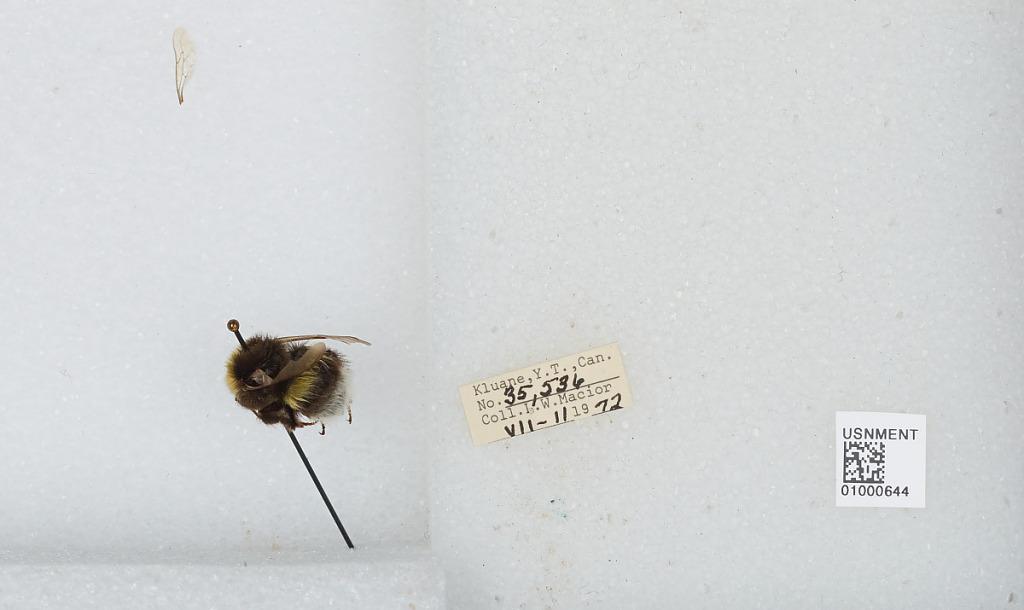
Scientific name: Bombus (Bombus) lucorum (Linnaeus)
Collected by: L. Macior
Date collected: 1972-7-11
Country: Canada
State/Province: Yukon Territory
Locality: Kluane National Park
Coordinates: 60.75, -139.5